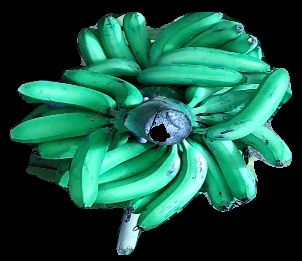
Variety: pachbale
Grade: grade3